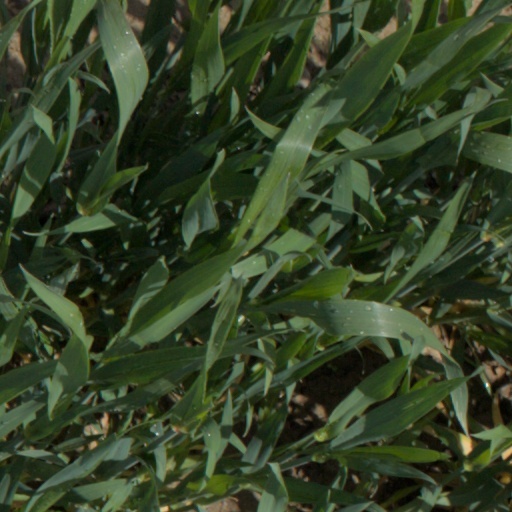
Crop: wheat